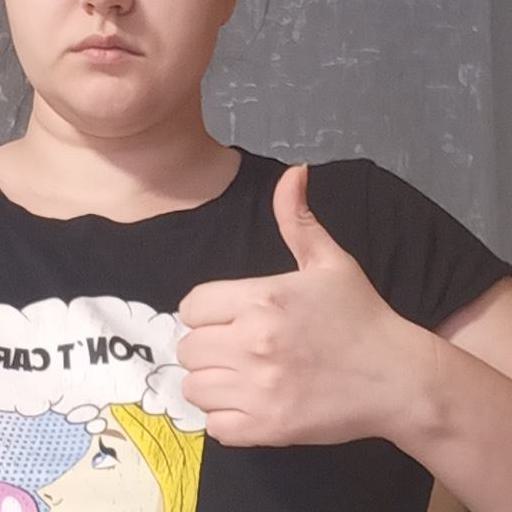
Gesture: like